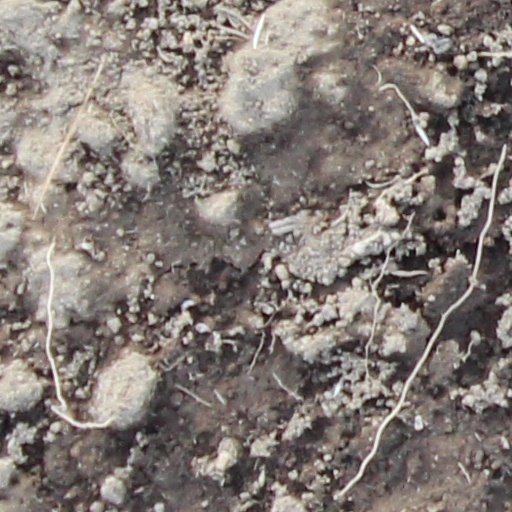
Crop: wheat